Nathan Phillips Square

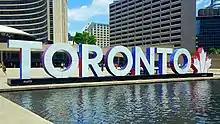
The Toronto sign was installed in the square in 2015

During the 2015 Pan American Games, Nathan Phillips Square was one of the sites of "Panamania", a cultural festival held in conjunction with the Games. Two temporary stages were installed and a platform for performances was installed over part of the reflecting pool. Each evening during the Games, the square was the site of musical concerts, a medal celebration and fireworks. The square also held a count-down clock for the Games, and a "pop-up" store for Pan-Am and Para-PanAm souvenirs.